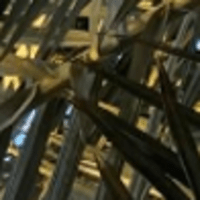
Label: Healthy sample